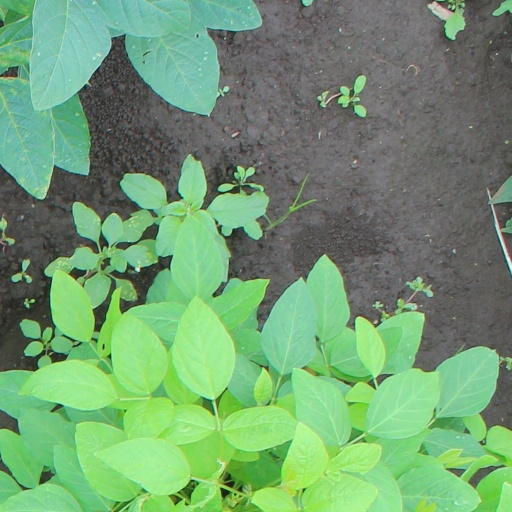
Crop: soybean